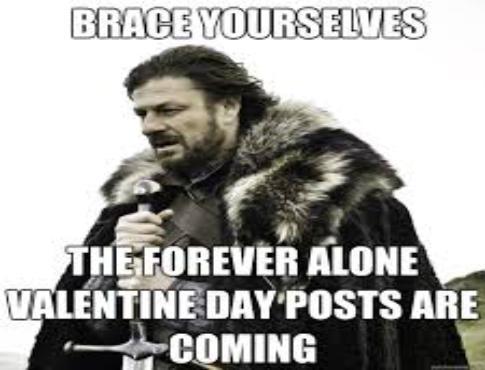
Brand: brace yourself
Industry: Clothes